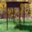
Label: table